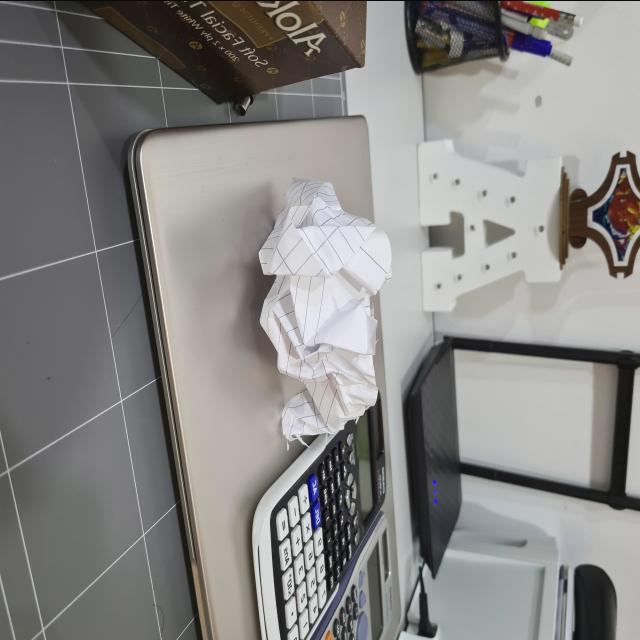
Label: tissues